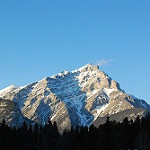
Label: mountain